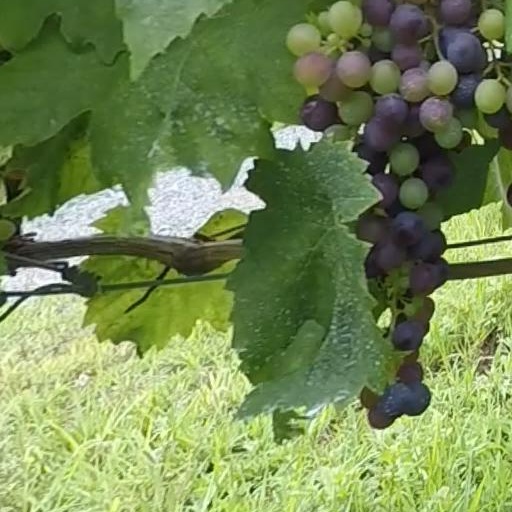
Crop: grape